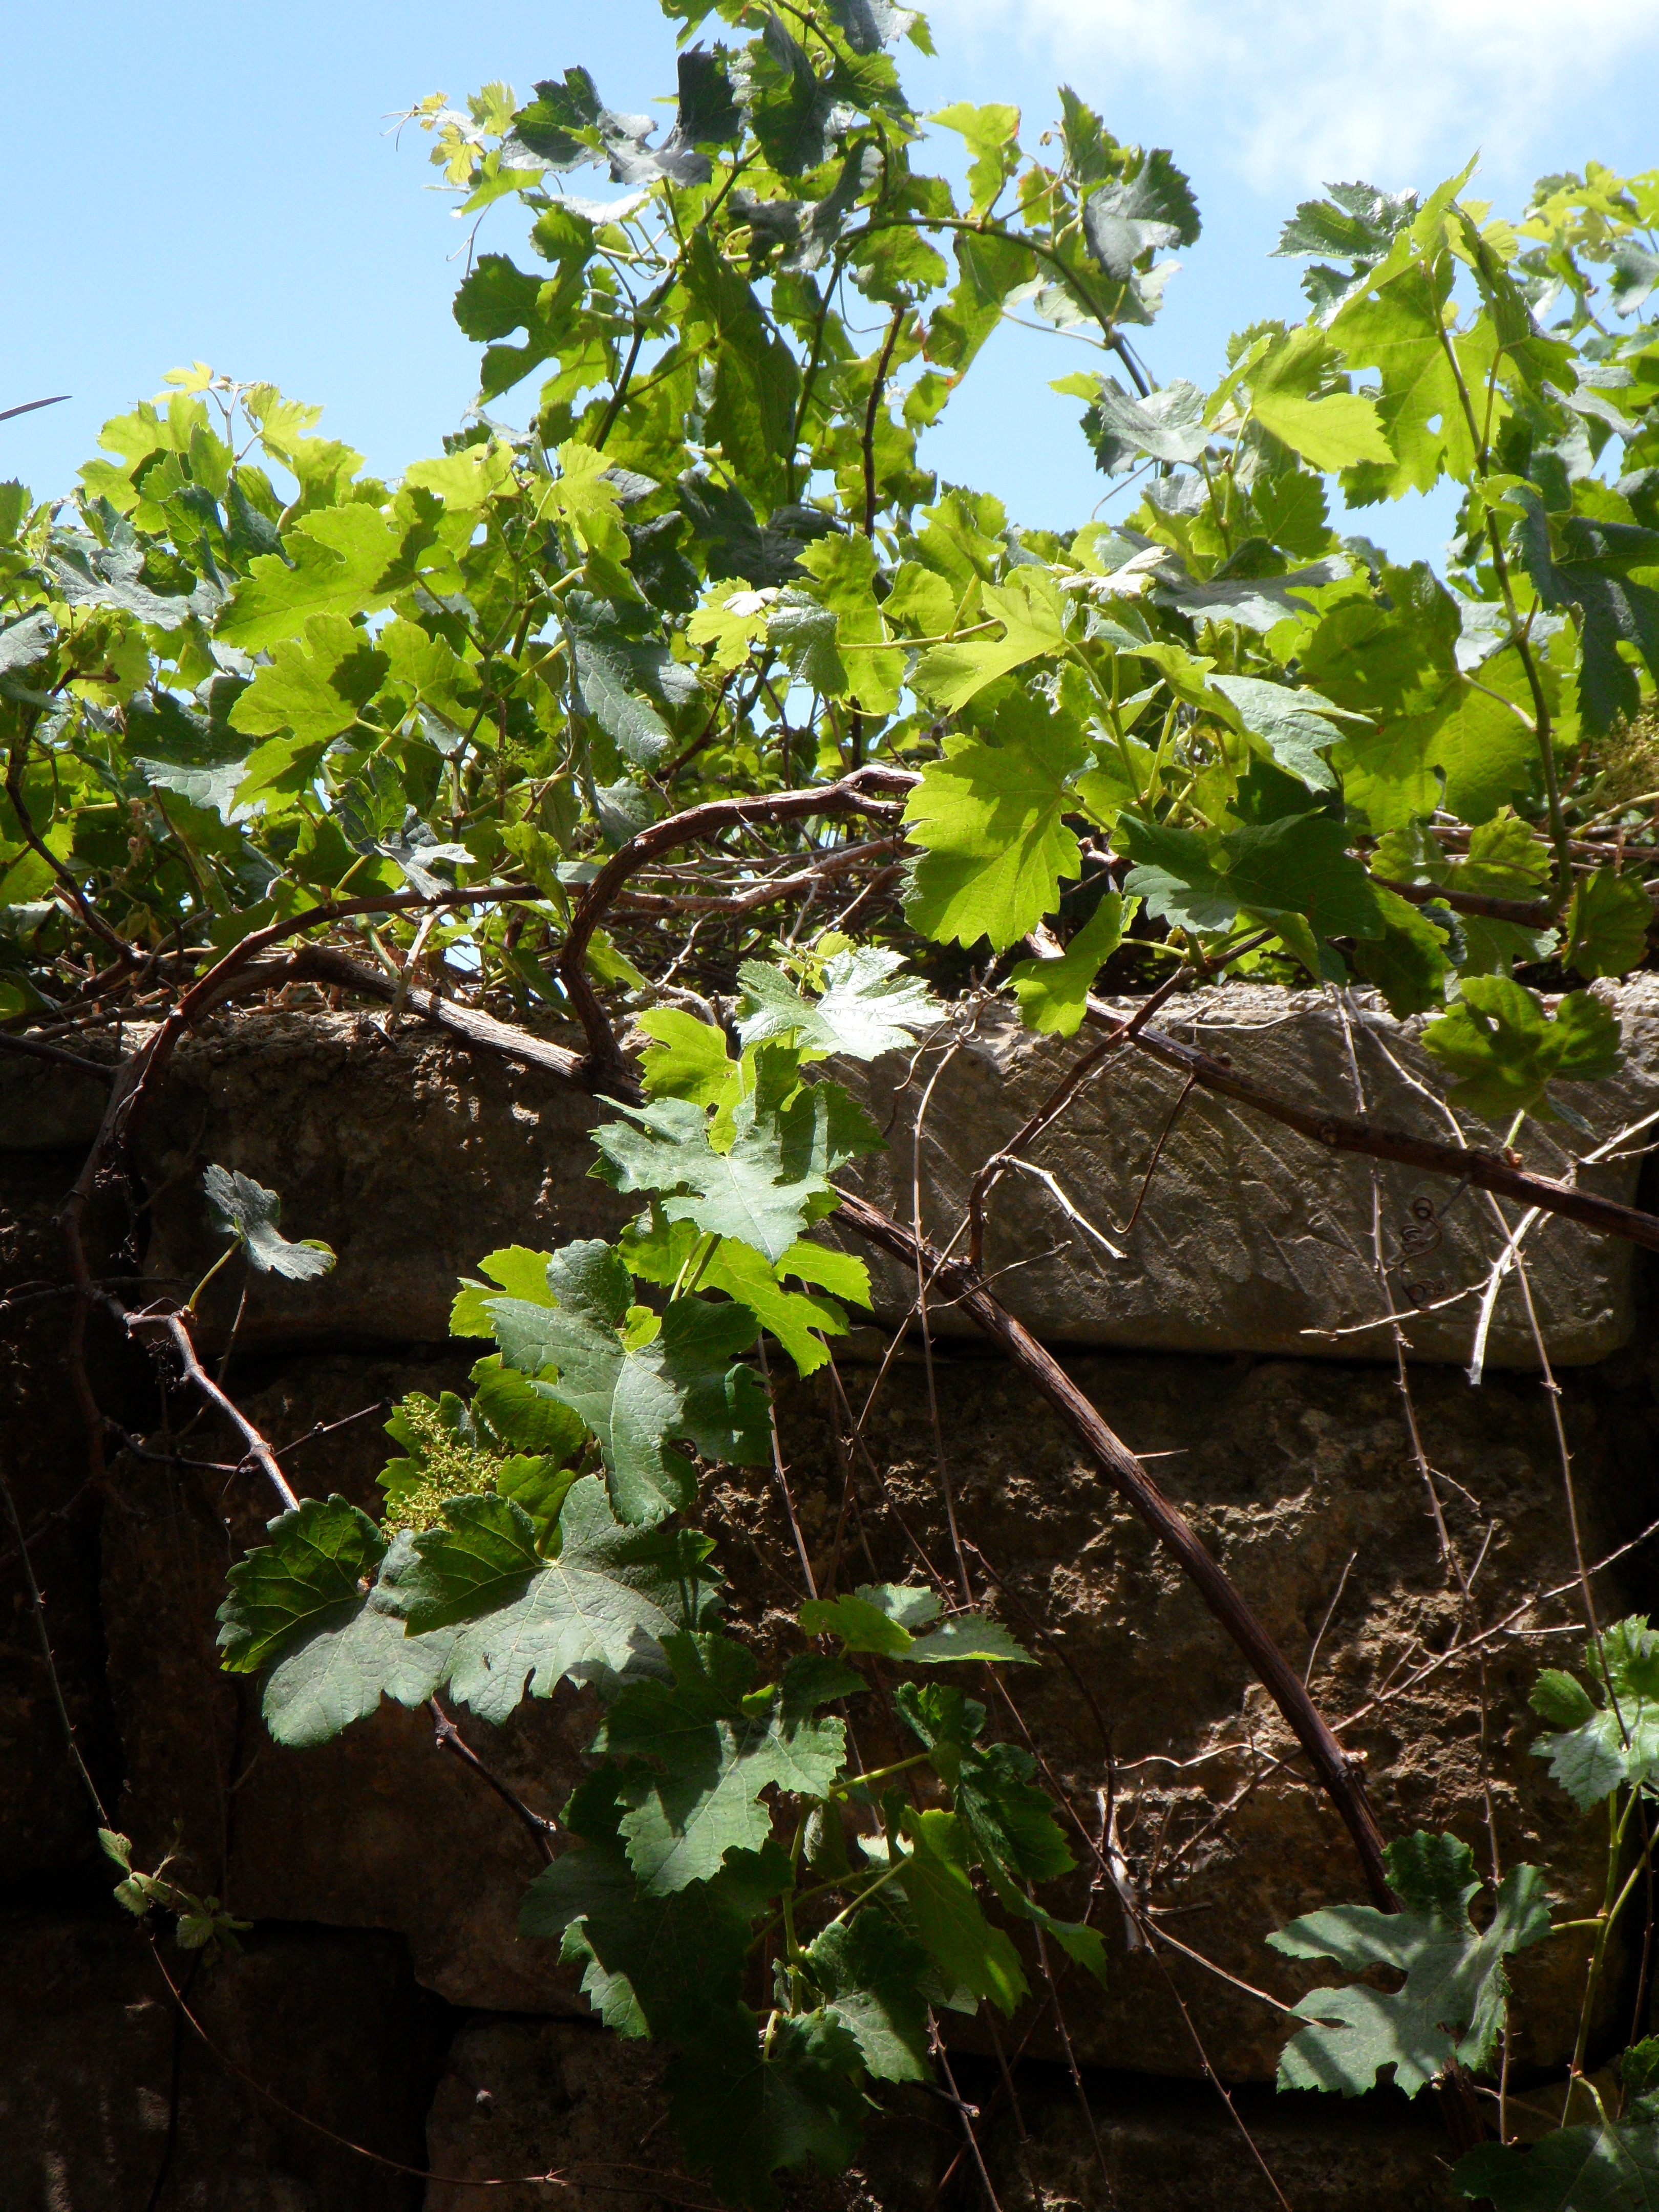
tree, plant, wine, farm, leaf, flower, wall, wild, food, green, jungle, produce, vegetable, soil, botany, agriculture, garden, flora, woodland, fouling, wine partner, flowering plant, land plant